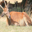
Label: deer